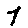
Label: 7